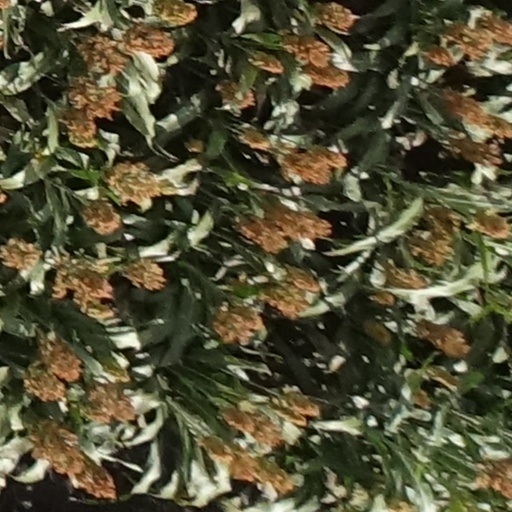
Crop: sorghum